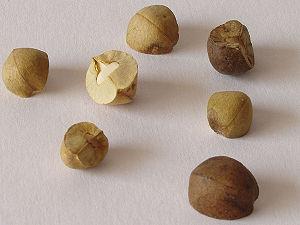
« Pois sauteurs du Mexique » est le nom usuel donné aux graines d'une euphorbiacée dans lesquelles un papillon, le carpocapse des euphorbiacées a pondu ses œufs. Les graines donnent l'illusion d'être vivantes lorsque, après l'éclosion des œufs, les larves en développement à l'intérieur des graines se manifestent en les faisant sautiller de quelques millimètres. La hauteur des sauts atteint parfois un centimètre.